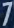
Number: 7